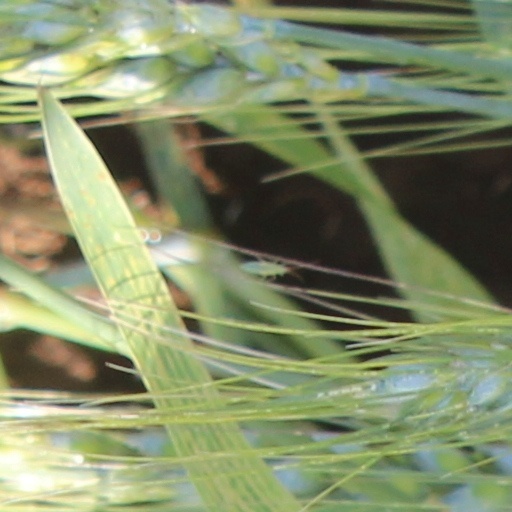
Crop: wheat